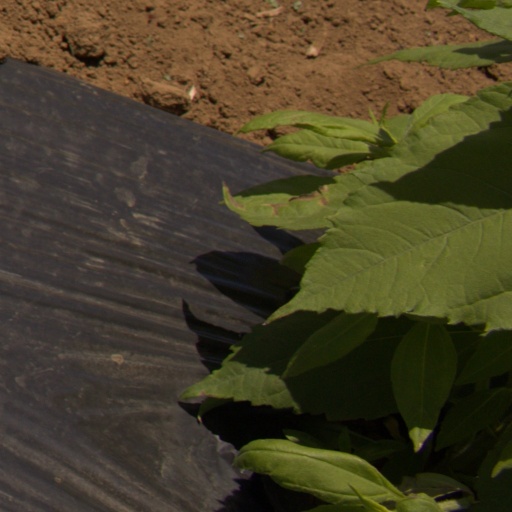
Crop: Jerusalem artichoke